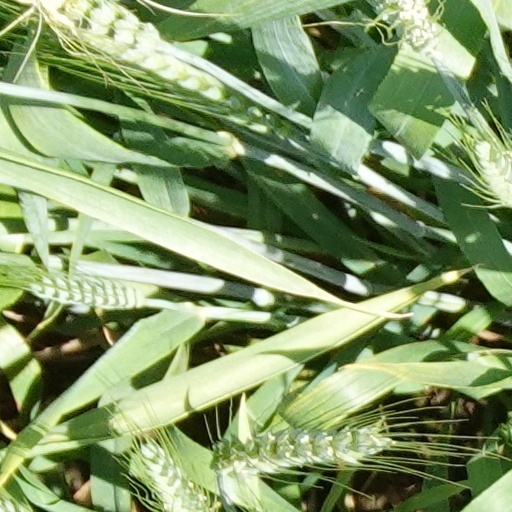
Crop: wheat